Josette Banzet

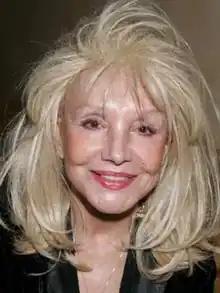

Josette Banzet, Marquise de Bruyenne (died December 4, 2020) was an American-based actress. She won a Golden Globe Award for Best Supporting Actress in a Series, Miniseries or Television Film for her performance in "Rich Man, Poor Man".